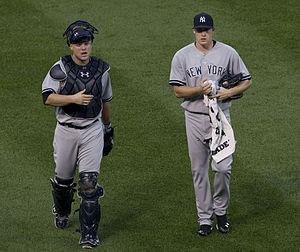
Brian Michael McCann est un receveur des Astros de Houston de la Ligue majeure de baseball.